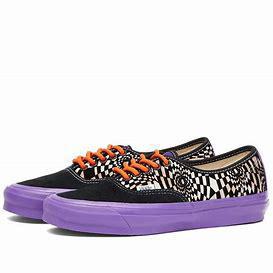
Brand: Vans
Model: UA OG Authentic LX